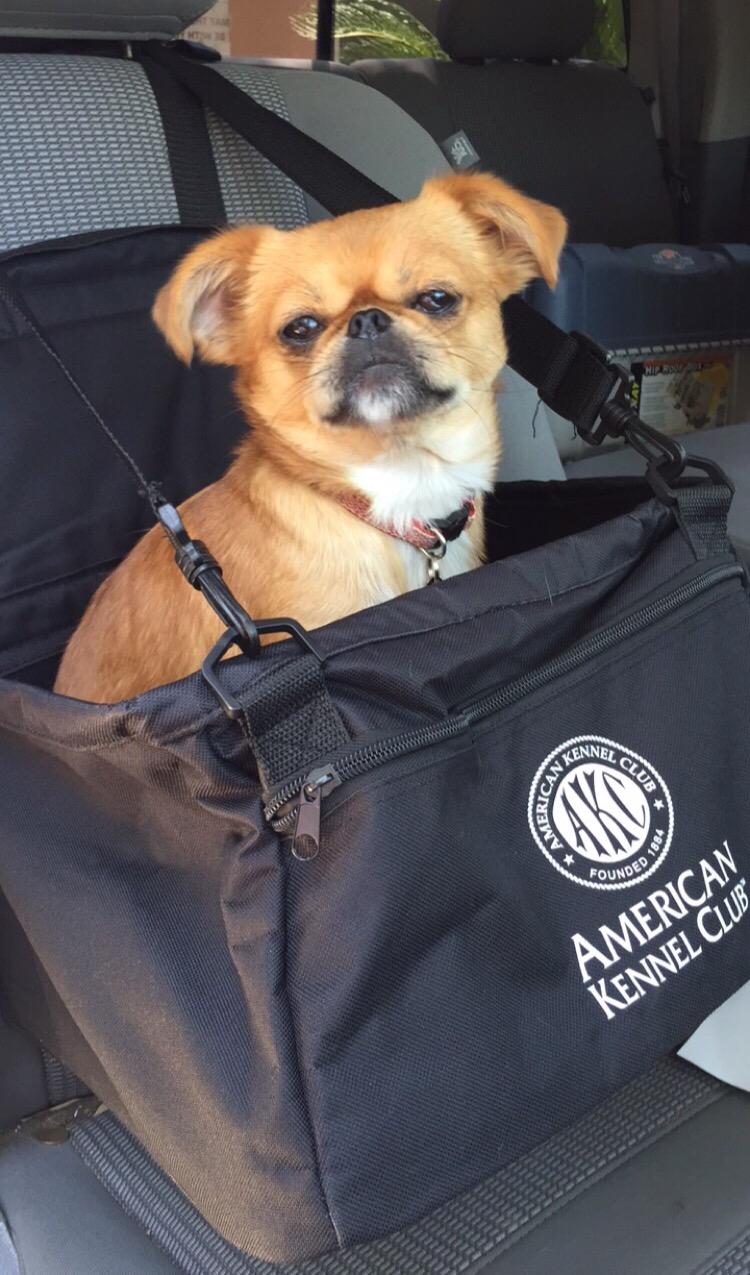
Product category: items_kennel
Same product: yes